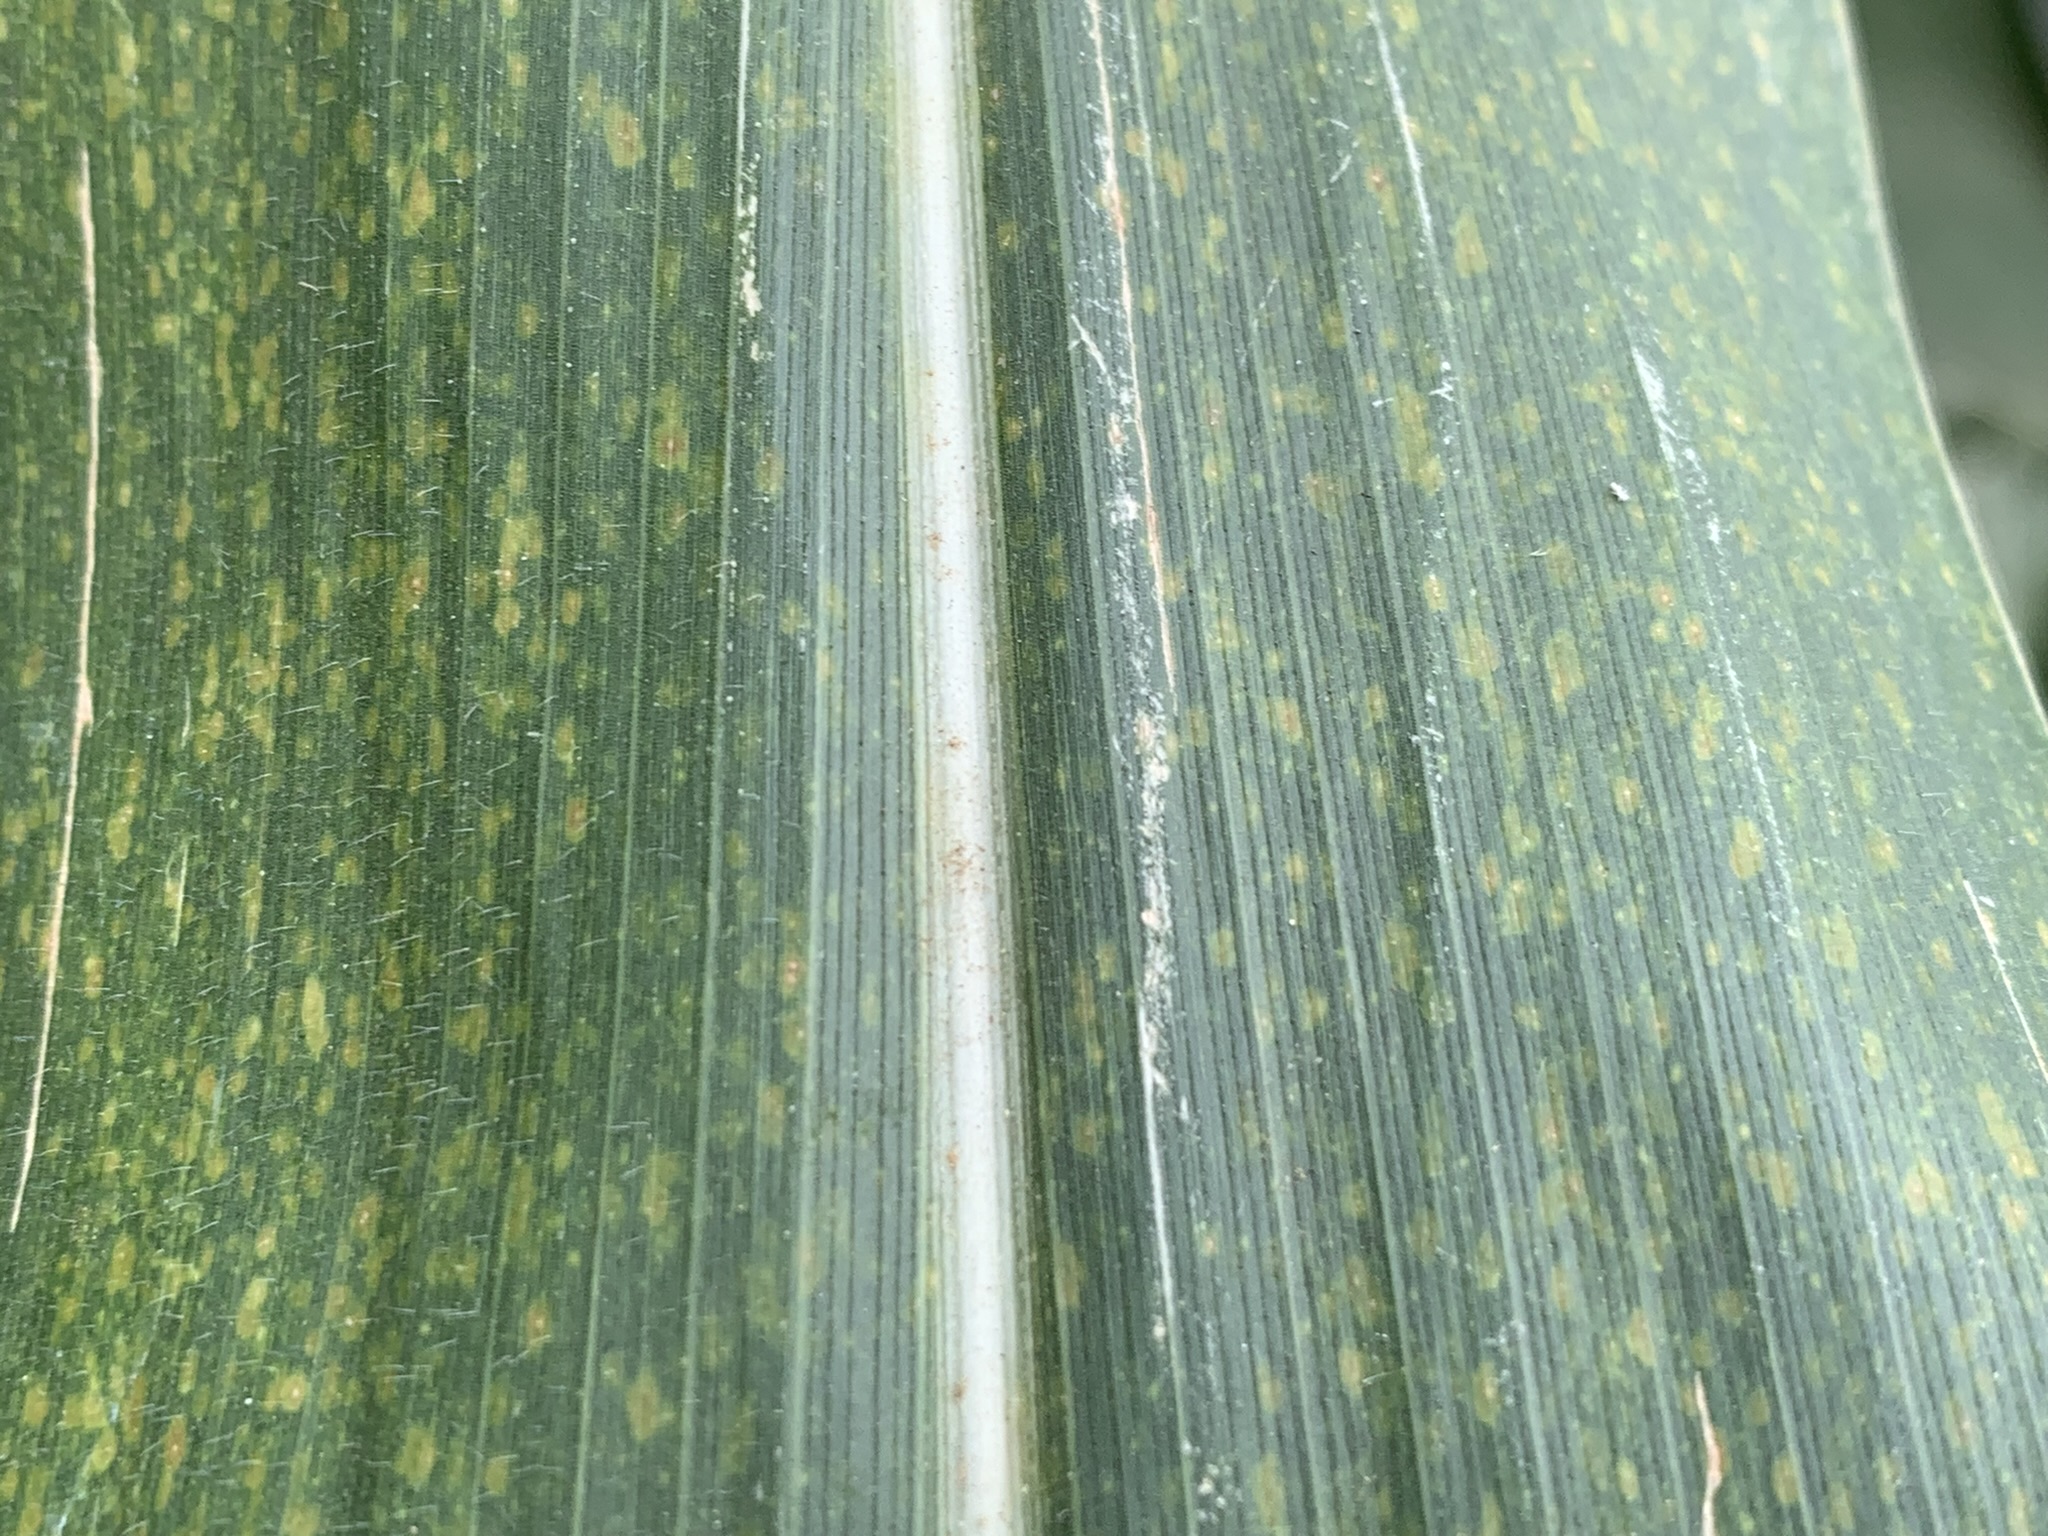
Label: MLN